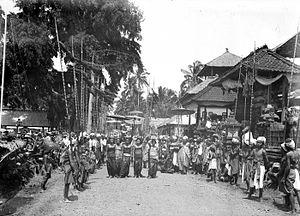
Cortège funèbre pour la crémation de Goesti Djilantik à Karangasem, Bali. Commentaire
Le kabupaten de Karangasem, en indonésien Kabupaten Karangasem, est un kabupaten d'Indonésie dans la province de Bali situé dans l'est de l'île. Son chef-lieu est Amlapura.